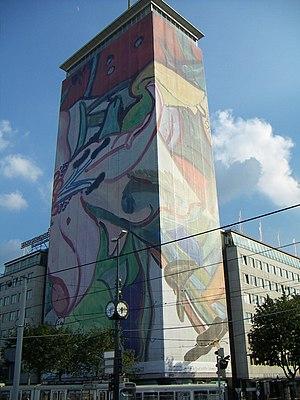
Hubert Schmalix est un peintre autrichien.